Alec Guinness

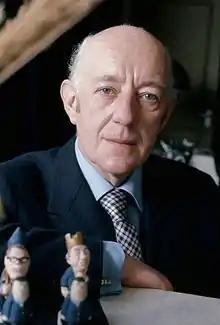
Portrait by Allan Warren, 1973

Sir Alec Guinness (born Alec Guinness de Cuffe; 2 April 1914 – 5 August 2000) was an English actor. In the 1999 listing by the British Film Institute of the 100 most important British films of the 20th century, he was the single most noted actor, represented across nine films — six in starring roles and three in supporting roles — including five directed by David Lean and four from Ealing Studios. He won an Academy Award, a BAFTA, a Golden Globe and a Tony Award. In 1959, he was knighted by Queen Elizabeth II for services to the arts. He received a star on the Hollywood Walk of Fame in 1960, the Academy Honorary Award for lifetime achievement in 1980 and the BAFTA Academy Fellowship Award in 1989.